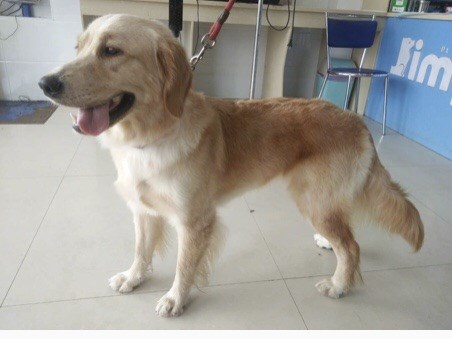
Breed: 5355-n000126-golden_retriever